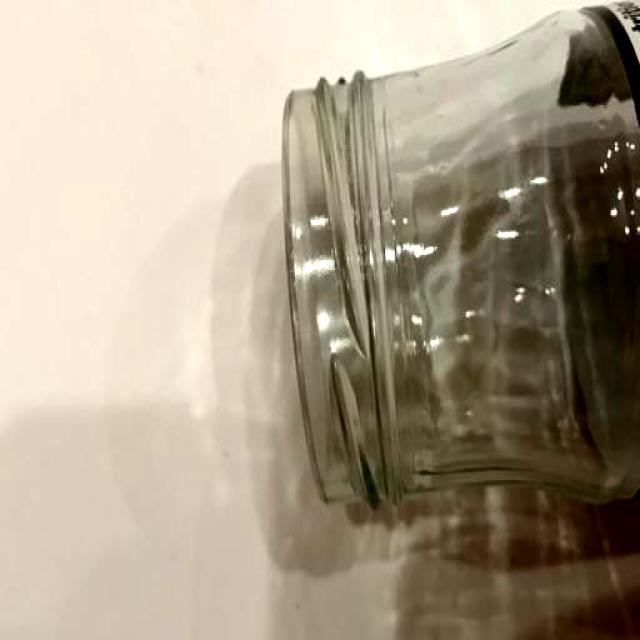
Label: Glass